Sky position (RA, Dec in degrees): 149.264, 0.01902
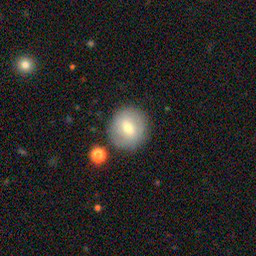
Galaxy morphology: Round Smooth Galaxies